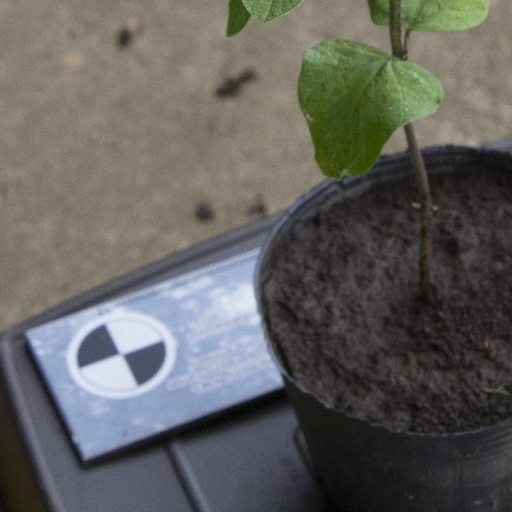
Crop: soybean